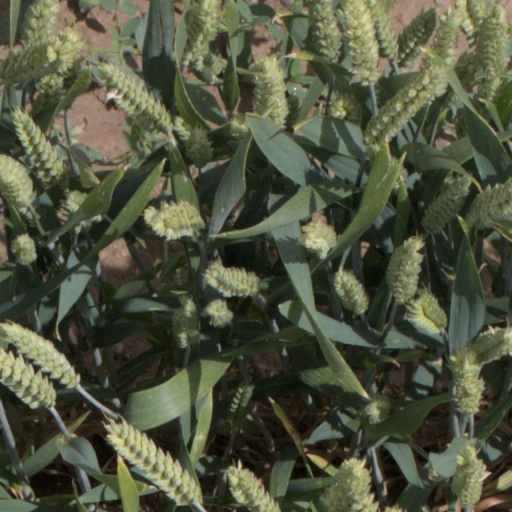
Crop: wheat